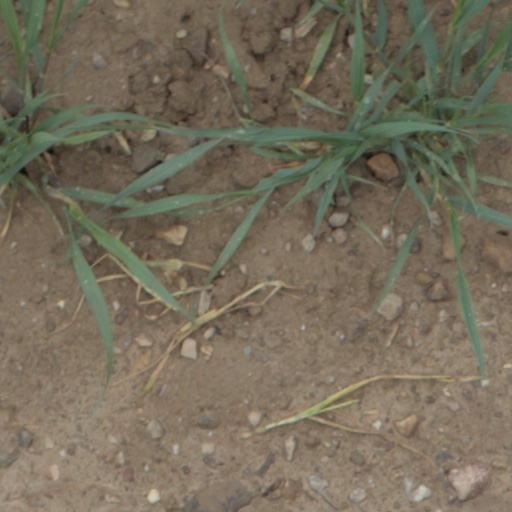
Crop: wheat